Mount Lindesay Highway

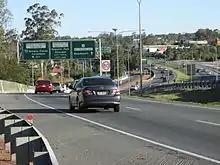
Browns Plains, 2014

Until the 1950s, the highway formed part of the main traffic route between Brisbane and Sydney. The coastal route (now the Pacific Highway) was not favoured due to the large number of ferry crossings of the wide coastal rivers, the frequency and severity of flooding of these rivers and the consequent poor state of much of the road for extended periods, and its steep, winding nature as it crossed the intermediate hills between each river valley.